Camden Snow Bowl

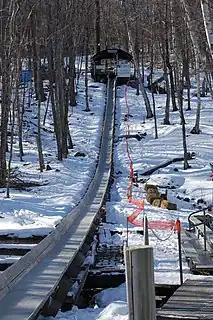
Top section of the toboggan chute

The Jack Williams Toboggan Chute is long and rises in elevation. Jack Williams was a Camden local who spearheaded the renovation and documented the history of the snow bowl. Tobogganing started in Camden in 1936 during the first Winter Carnival. The chute was made of wood and covered in ice, allowing participants to slide down in their sleds. Despite being rebuilt in the early 1990s to match safety standards, the base remains made of wood.